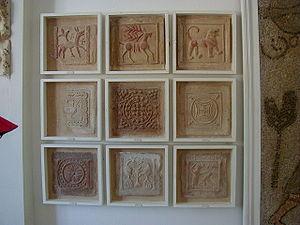
Le musée national de Carthage est un musée archéologique situé sur la colline de Byrsa au cœur de la ville de Carthage en Tunisie. C'est l'un des deux principaux musées archéologiques de Tunisie avec le musée national du Bardo.